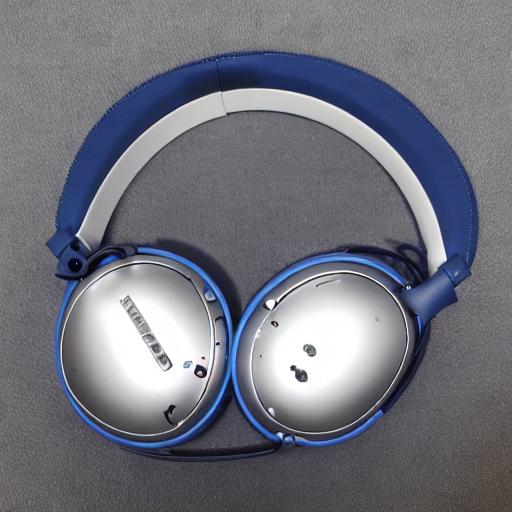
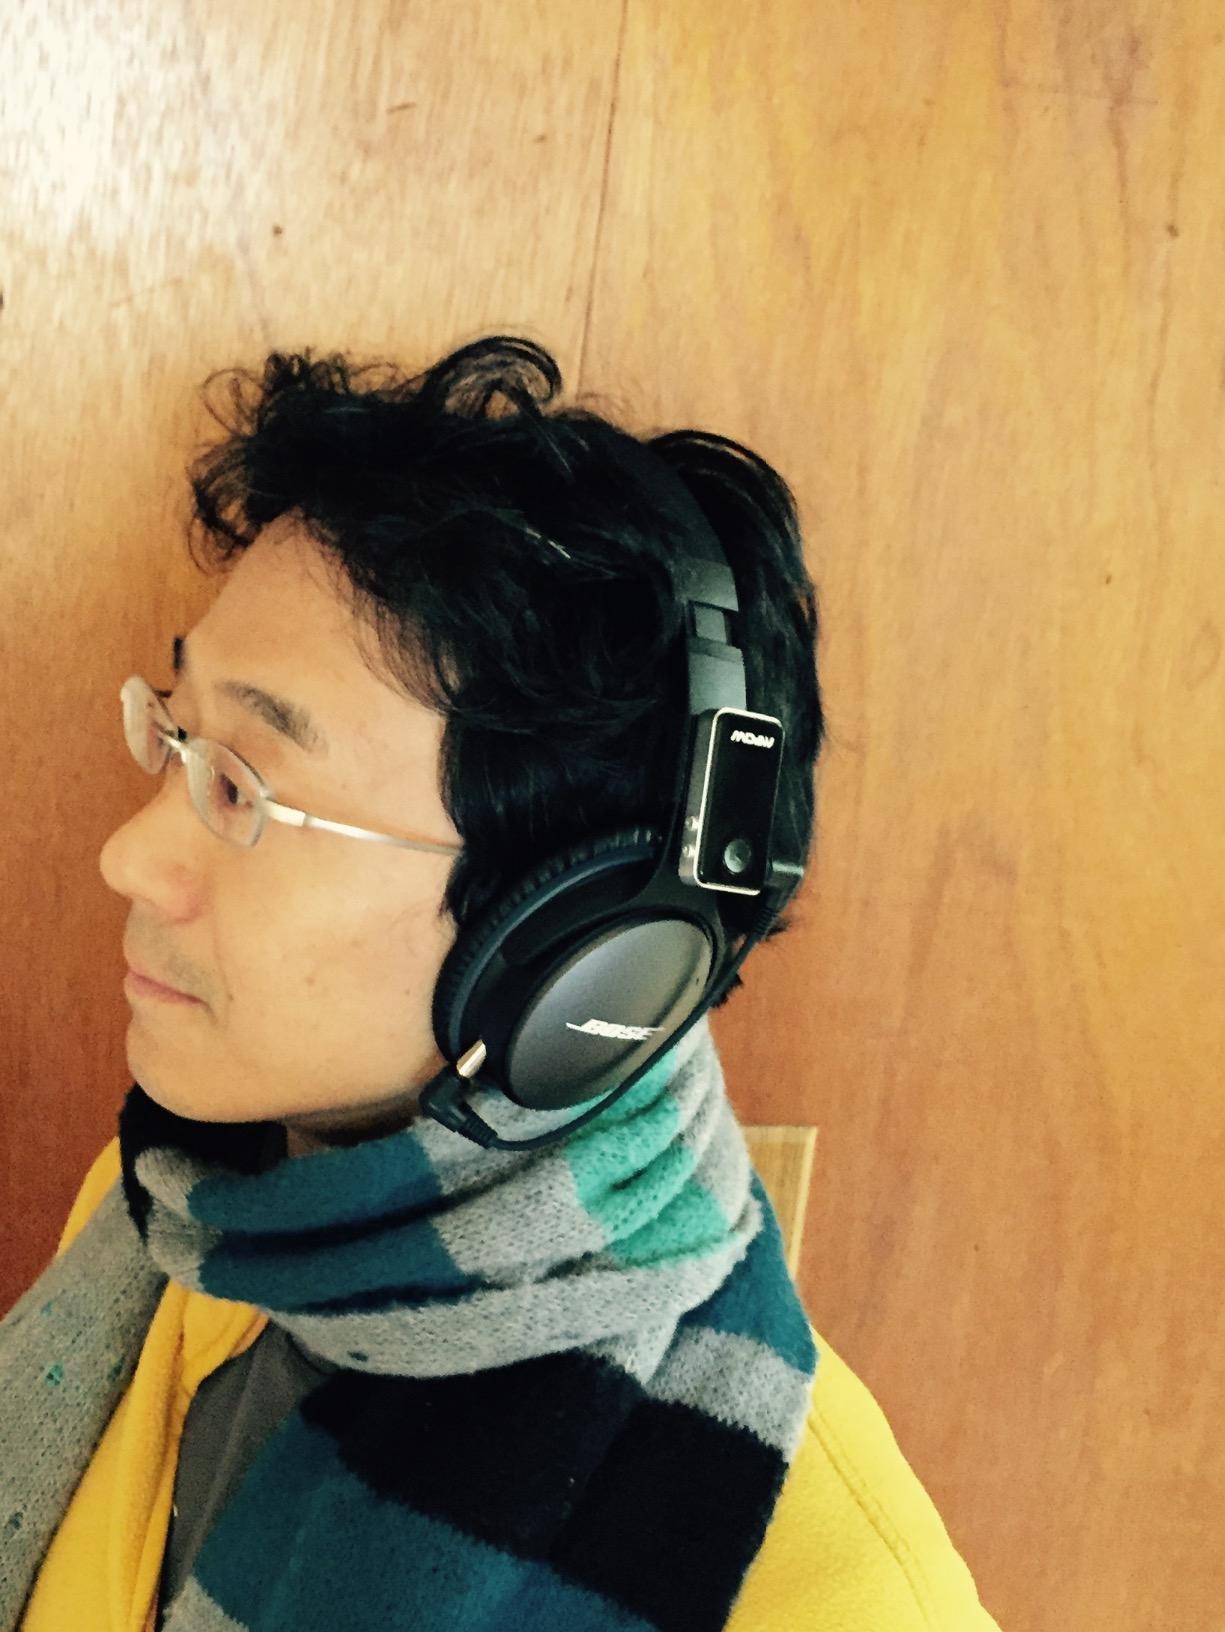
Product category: headphones
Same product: no